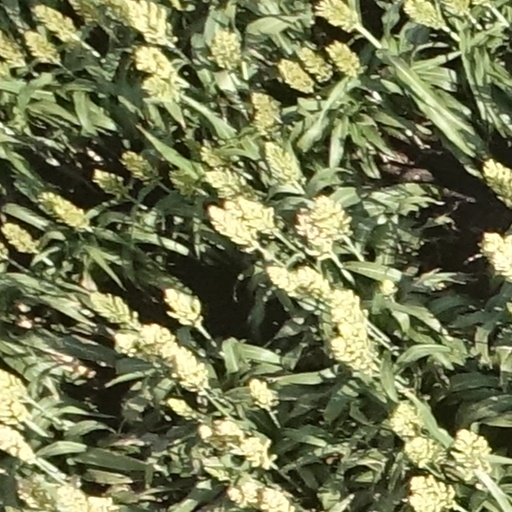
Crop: sorghum